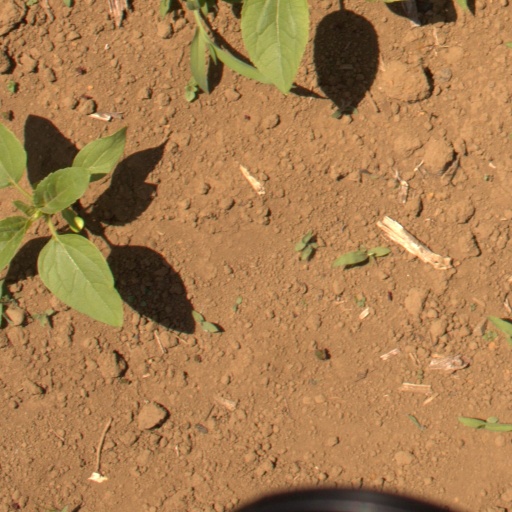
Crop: Jerusalem artichoke